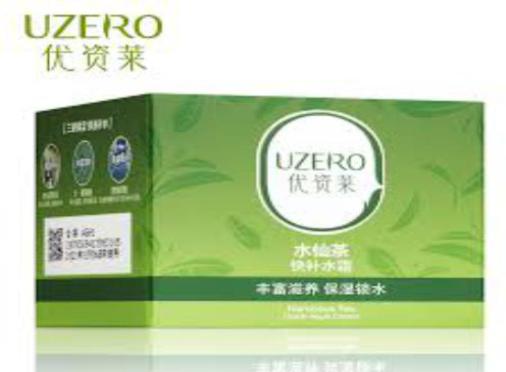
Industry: Necessities